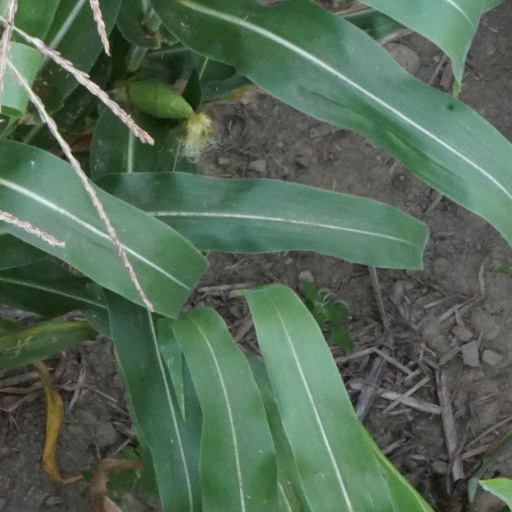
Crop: maize; corn